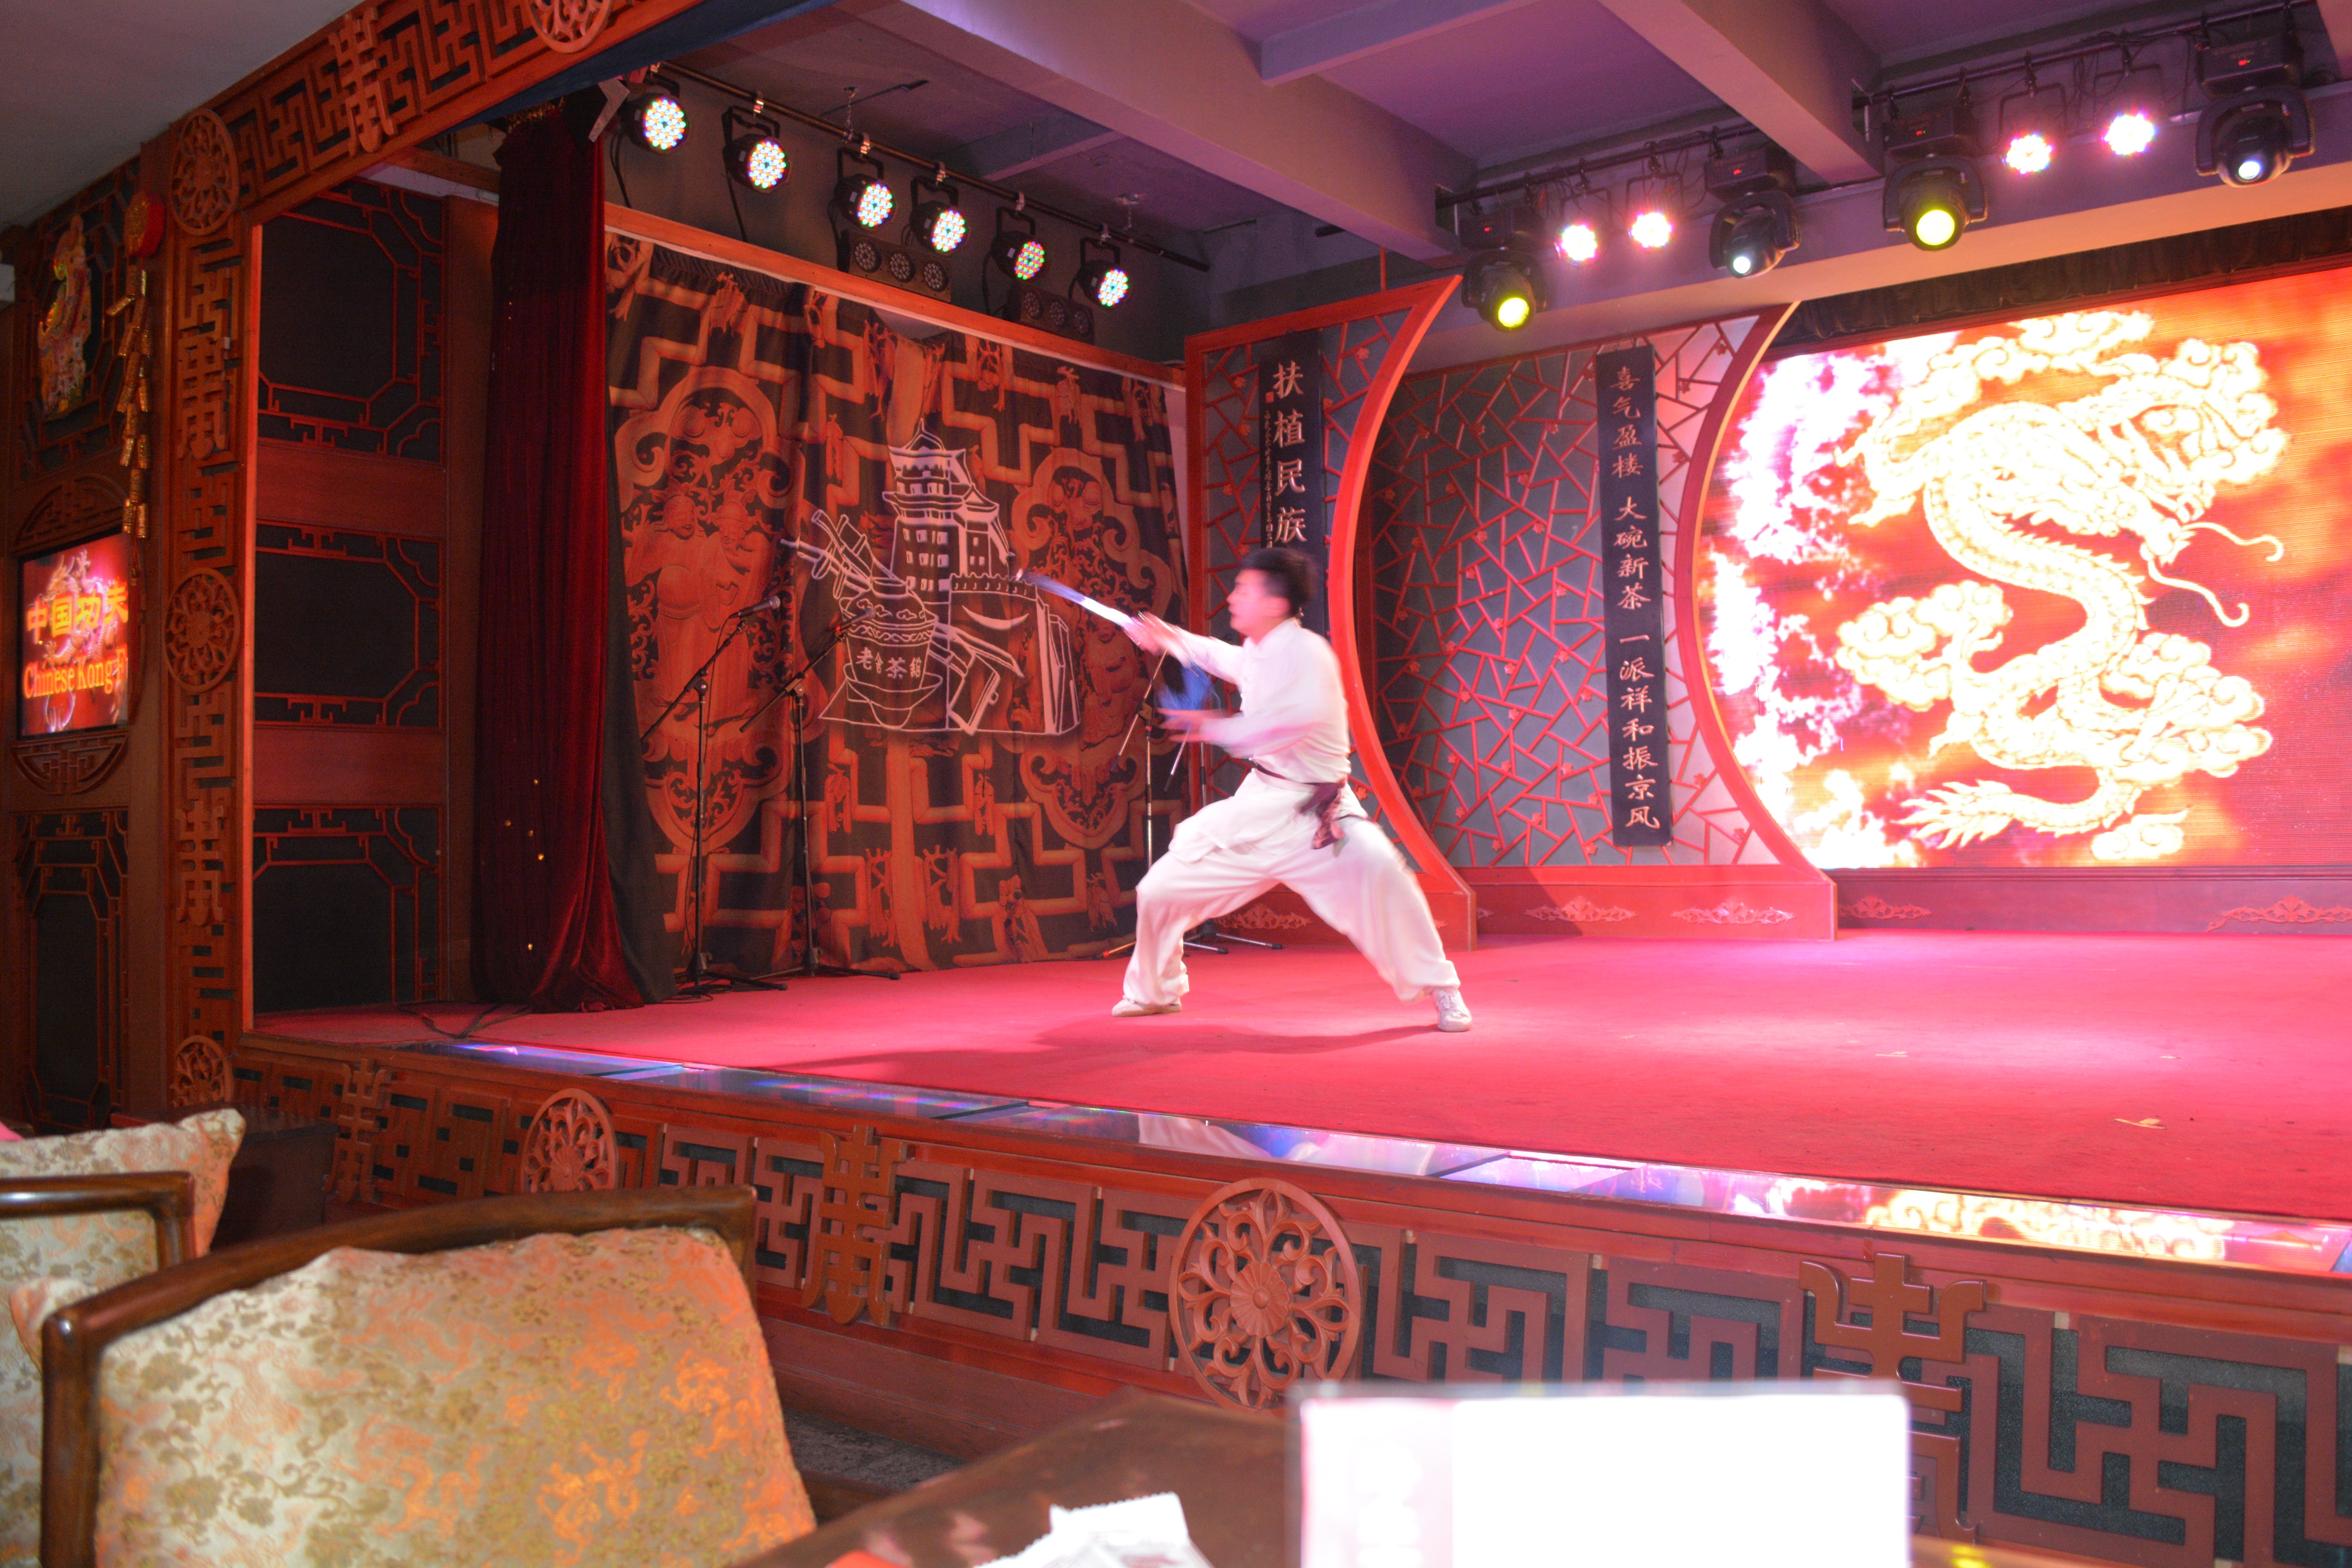
recreation room, stage, games, theatre, display device, bar